United Nations Security Council Resolution 1294

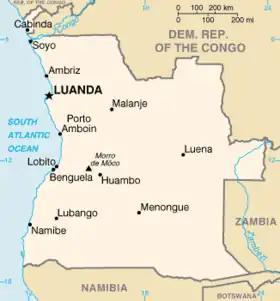
Angola

United Nations Security Council resolution 1294, adopted unanimously on 13 April 2000, after reaffirming Resolution 696 (1991) and all subsequent resolutions on Angola, particularly Resolution 1268 (1999), the Council extended the mandate of the United Nations Office in Angola (UNOA) until 15 October 2000.